Izumisano Station

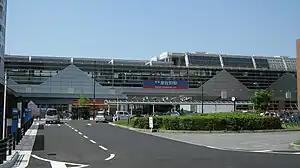
Izumisano Station east entrance in May 2009

is a junction passenger railway station located in the city of Izumisano, Osaka Prefecture, Japan, operated by the private railway operator Nankai Electric Railway. It has station number "NK30".